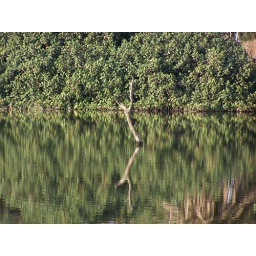
mirror mirror in the water